Spring Madness

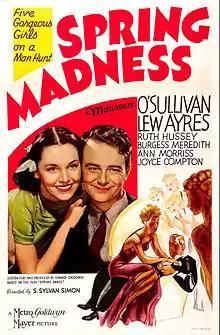

Spring Madness is a 1938 American romantic comedy film based on the play of the same title by Philip Barry. It was directed by S. Sylvan Simon for Metro-Goldwyn-Mayer, and stars Maureen O'Sullivan, Lew Ayres, Ruth Hussey and Burgess Meredith.